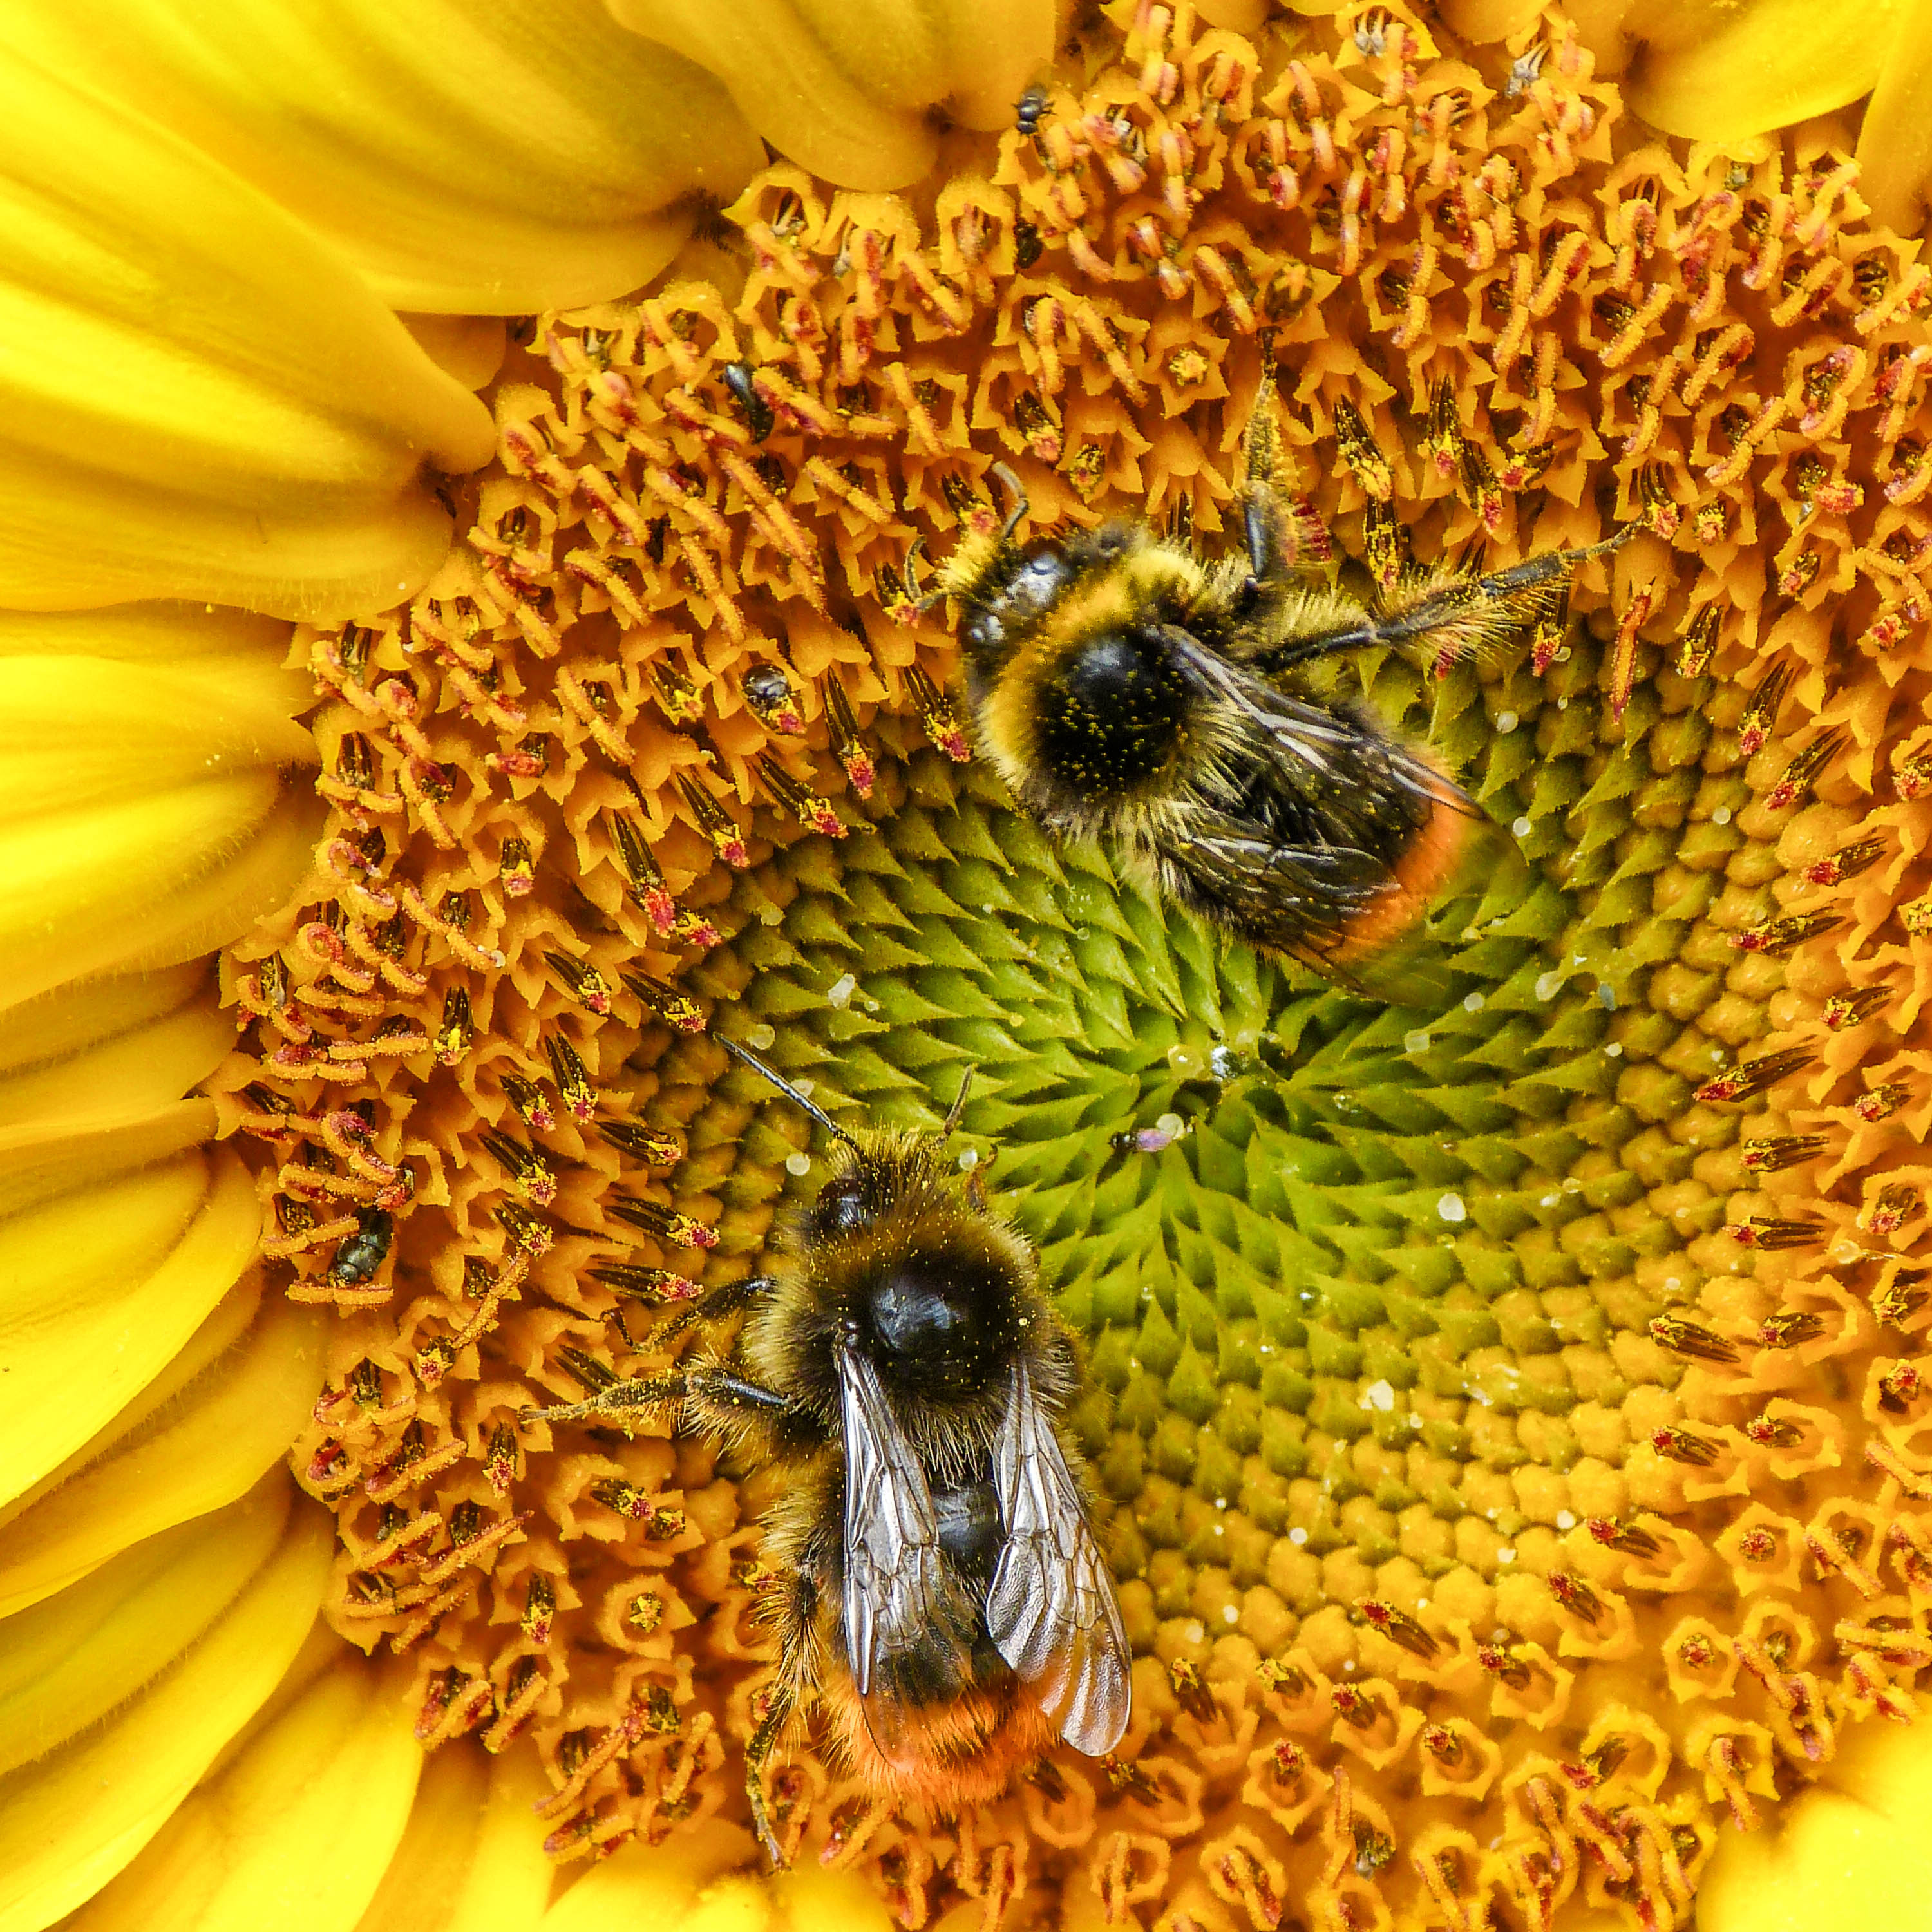
plant, flower, heart, pollen, insect, botany, flora, fauna, sunflower, invertebrate, close up, bee, vegetarian food, nectar, bees, macro photography, flowering plant, honey bee, daisy family, pollinator, sunflower seed, land plant, membrane winged insect